Rocard government

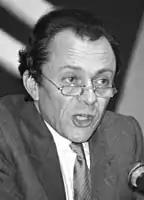
Michel Rocard

The Rocard government was the Government of France headed by Prime Minister Michel Rocard. It was originally formed on 10 May 1988 by the presidential decree of President François Mitterrand. It was composed of members from the Socialist Party. The second Rocard government was dissolved on 15 May 1991 when Édith Cresson was chosen by Mitterrand to form the next cabinet.